The Orchard (tea room)

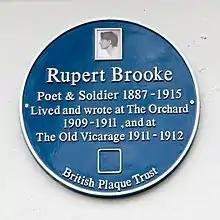
Blue plaque commemorating poet Rupert Brooke at Orchard House and the Old Vicarage. Unveiled 25 April 2015.

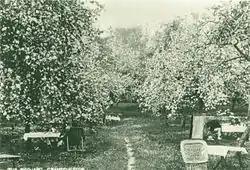
The Orchard in blossom, c. 1910.

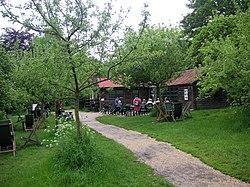
The Orchard, May 2007

The Orchard is a tea room and garden in the English village of Grantchester, near Cambridge, serving morning coffee, lunches and afternoon teas. Since opening in 1897, it has been a popular retreat for Cambridge students, teachers and tourists, as well as locals, with many famous names among its patrons. The Orchard is open year-round, and is most pleasantly approached by punt along the River Cam, or along the footpath and cycleway through the Grantchester Meadows.